Archibald Mansfield

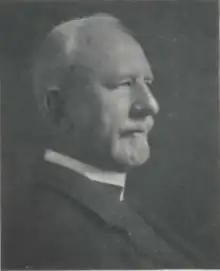
Archibald Mansfield

He was born in Spring Valley, New York, on January 3, 1871, to clergyman Romaine Stiles Mansfield (1843–1916) and Amelia ( Moore) Mansfield (1837–1914). He attended St. John's School in Ossining, graduating in 1888, and graduated from St. Stephen's in Annandale with a bachelor's degree in 1892, and from seminary in 1896. He became a deacon in 1896 and an Episcopal priest in 1897.